James Jackson Curnock

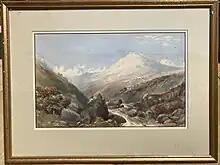
Brad Tor mountain on Dartmoor (known today as Brat Tor)

Curnock exhibited eleven times at the Royal Academy (London, England) between 1873 and 1889. He exhibited in the principal London exhibitions 114 times between 1863 and 1891 and he was appointed Fellow of the Society of Artists, ‘FSA’.